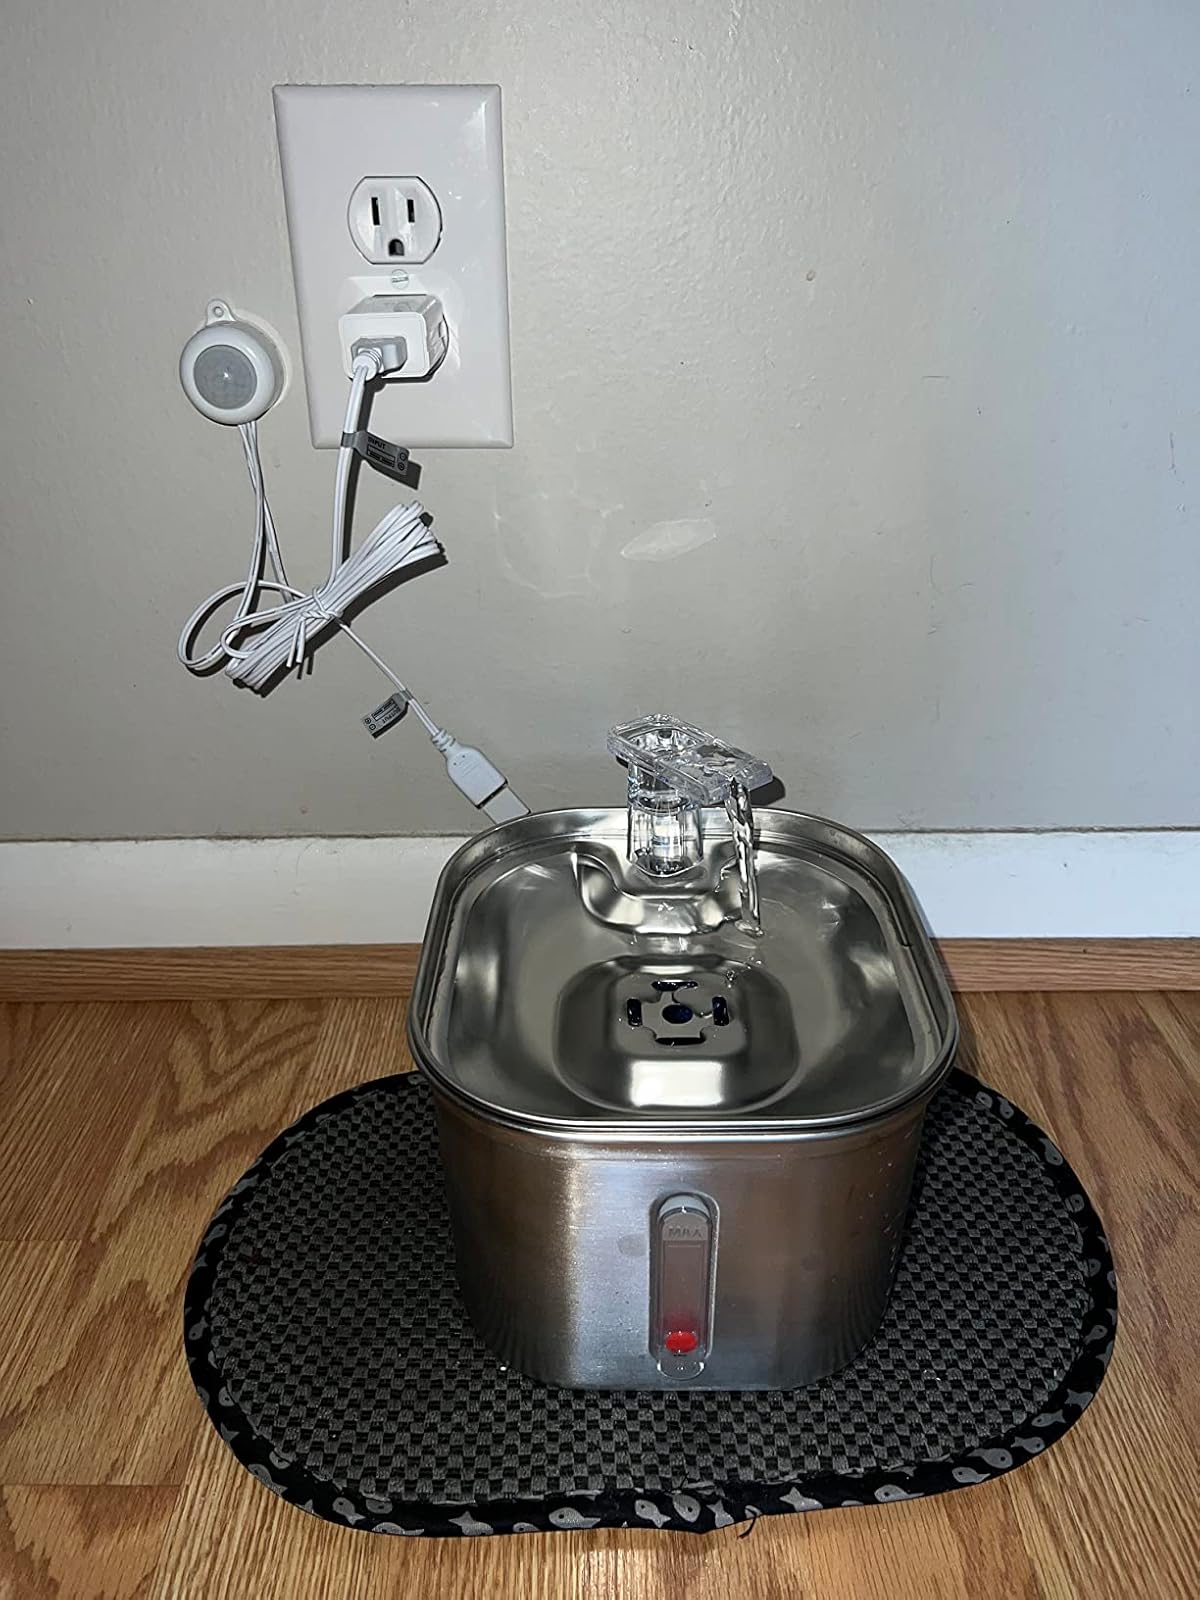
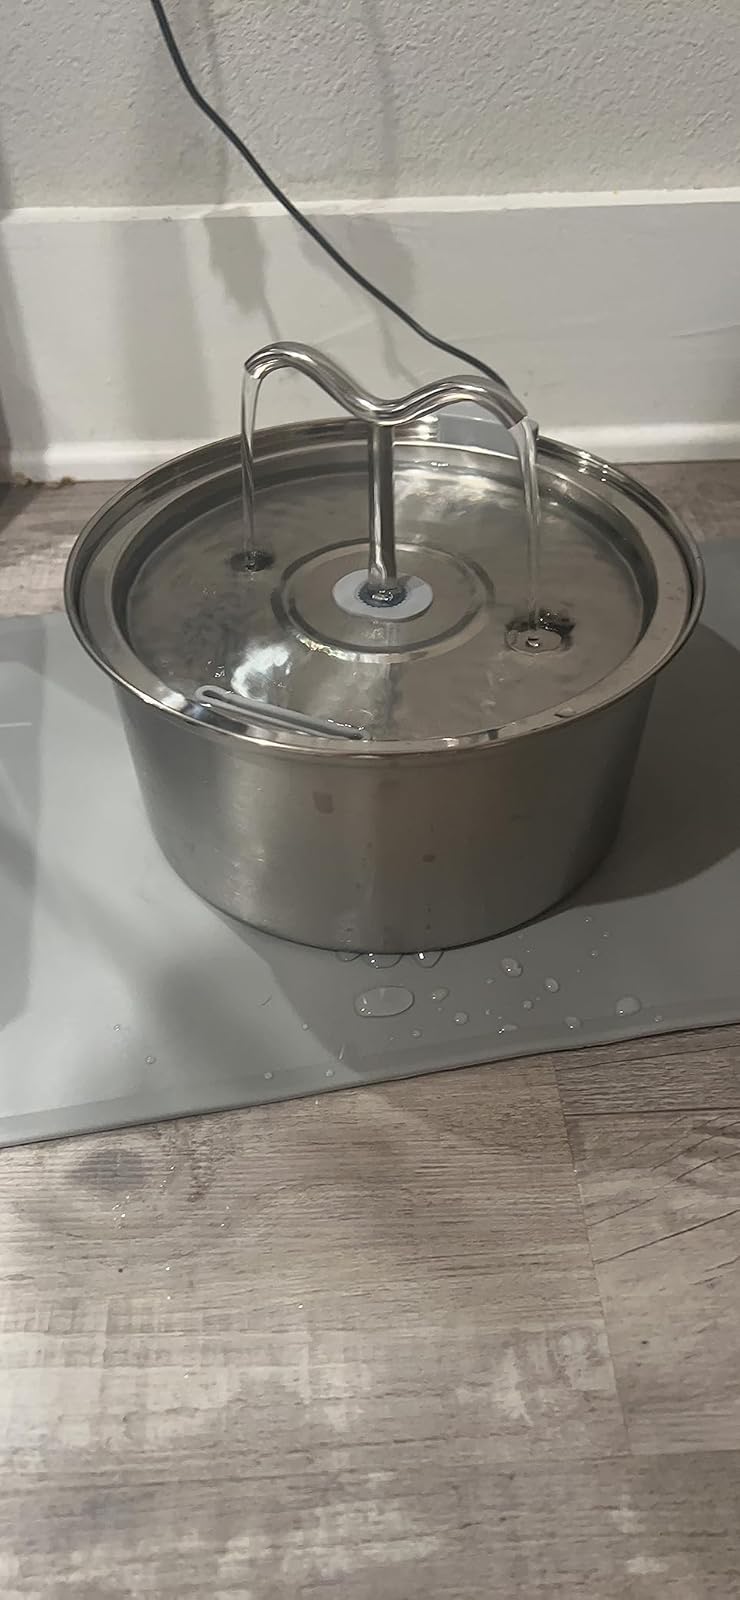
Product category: items_bowl
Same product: no